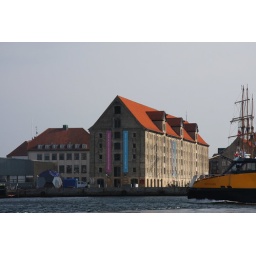
Under that blue banner is the door to Noma - named the 2010 best restaurant in the world.